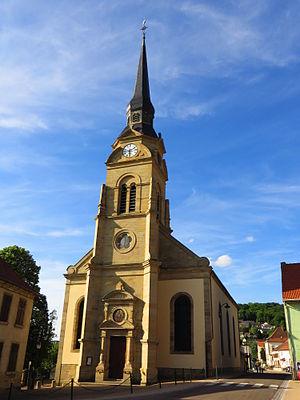
Cocheren eglise
Cocheren est une commune française de l'agglomération de Forbach, située dans le département de la Moselle, en région Grand Est. Elle est localisée dans la région naturelle du Warndt et dans le bassin de vie de la Moselle-Est